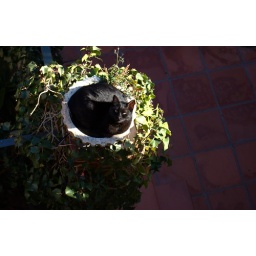
Garbanzita in a flower pot